Alexandre Müller

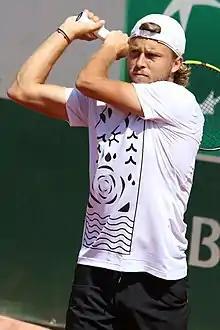
Müller at the 2022 French Open

Alexandre Müller (born 1 February 1997) is a French professional tennis player. He has a career-high ATP singles ranking of world No. 39, achieved on 7 April 2025 and a doubles ranking of No. 263, attained in November 2024. He is currently the No. 4 French player.